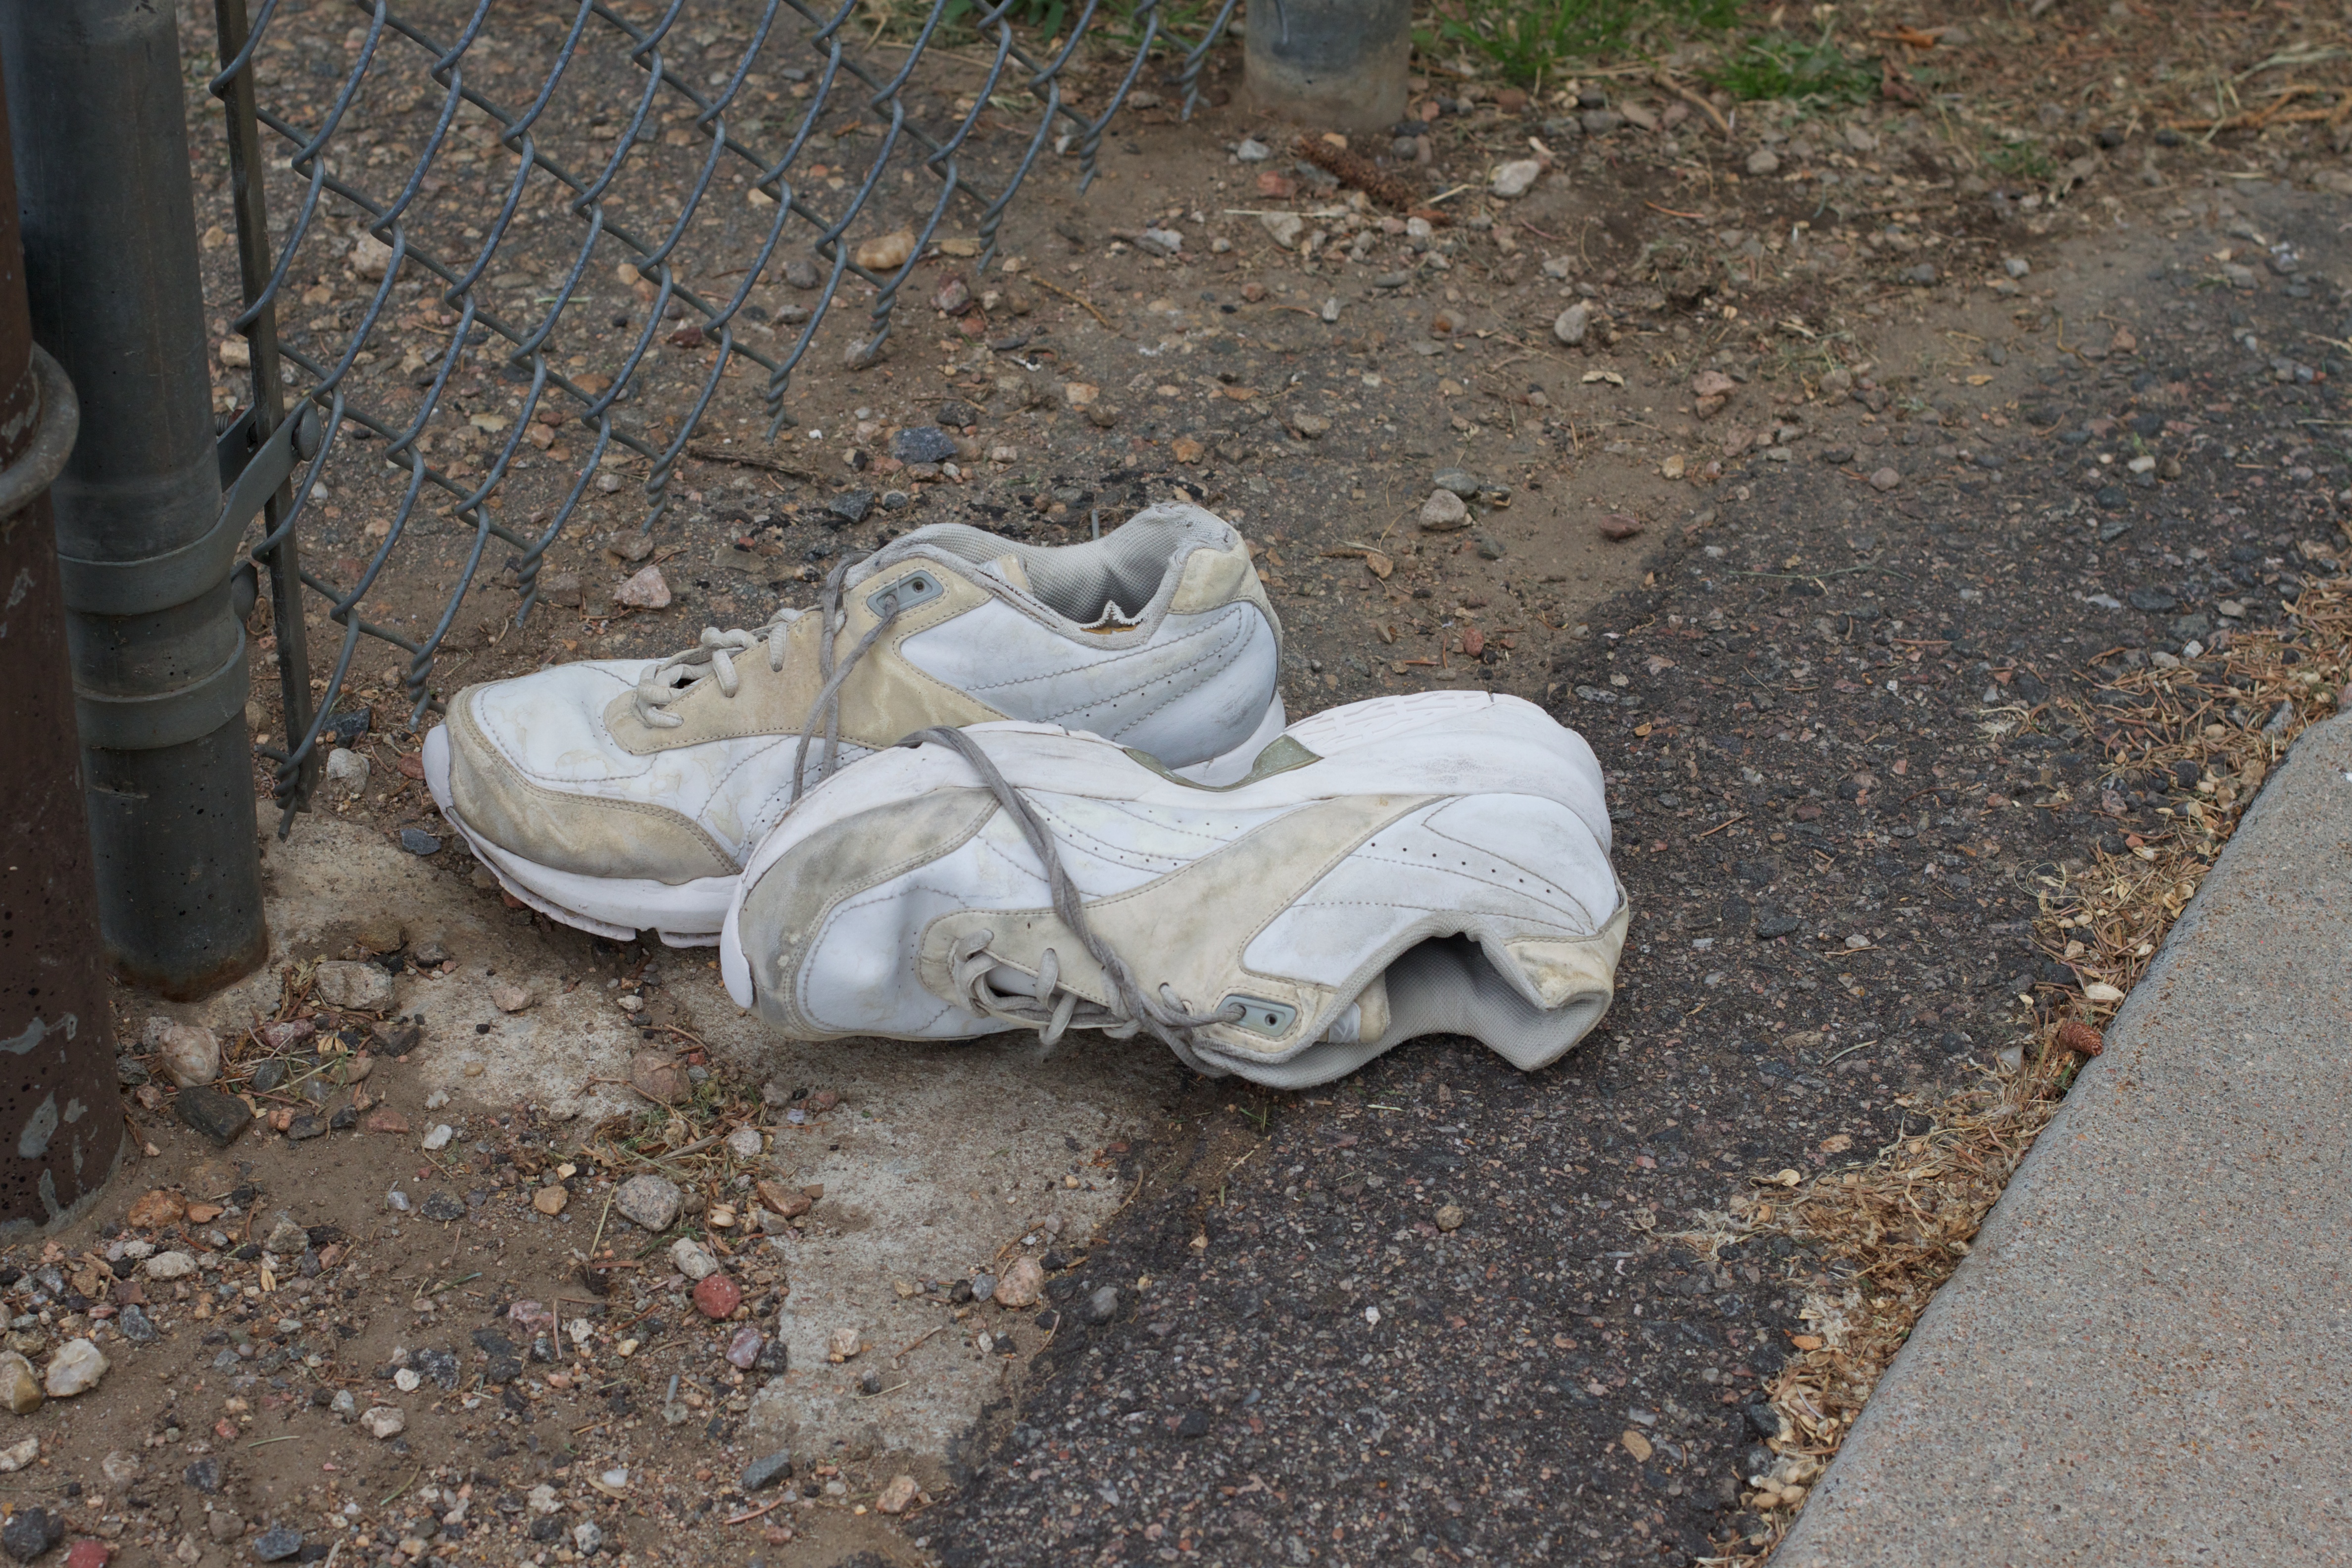
sand, rock, monument, statue, material, sculpture, art, footwear, odyssey, road surface